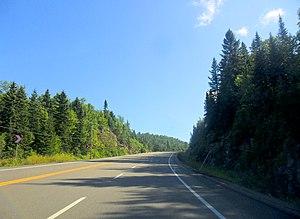
Route 172 au Québec.
La route 172 est une route nationale québécoise d'orientation est-ouest située sur la rive-nord du fleuve Saint-Laurent. Elle dessert les régions administratives du Saguenay-Lac-Saint-Jean et de la Côte-Nord.